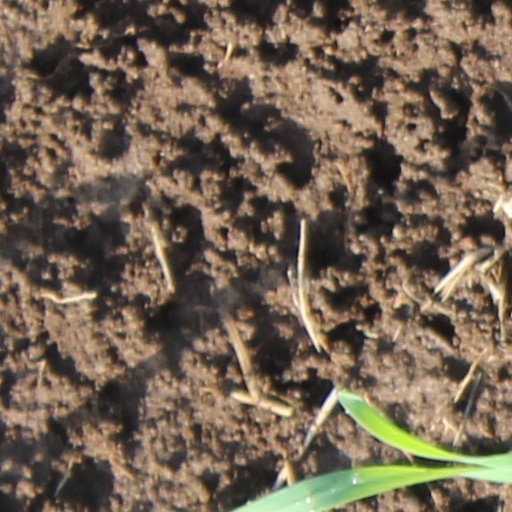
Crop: wheat